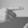
ASL letter: G